Bamboo chicken

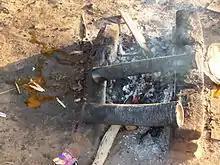
Bamboo Chicken

Bamboo chicken is a chicken curry prepared by stuffing chicken in bamboo segments and then cooking it on charcoal. It is a traditional tribal cuisine of Maredumilli, a hill station in the Alluri Sitharama Raju district in Andhra Pradesh, India.